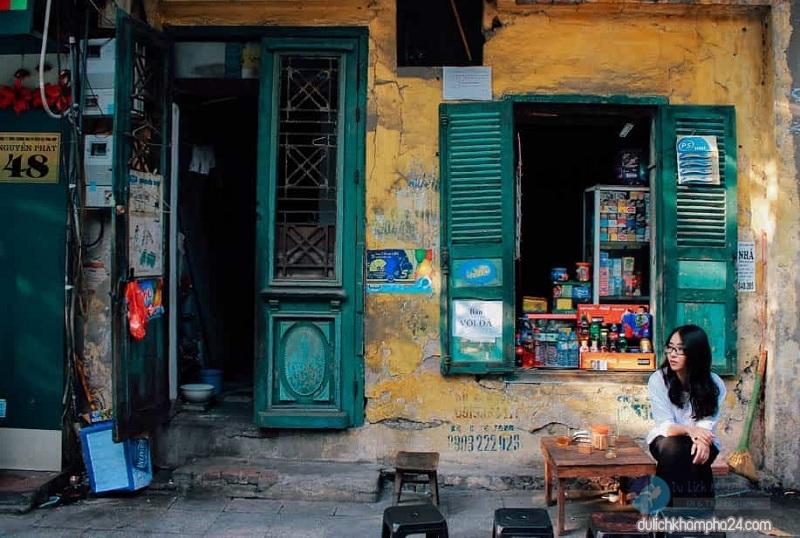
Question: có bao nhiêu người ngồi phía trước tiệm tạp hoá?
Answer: có một người ngồi phía trước tiệm tạp hoá